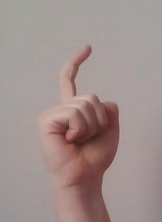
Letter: ra